Maximiliano Hernández

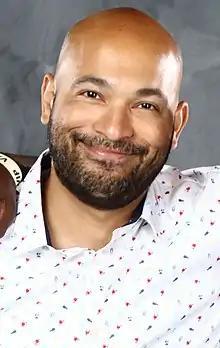
Hernández at the Florida SuperCon, June 2015

Maximiliano Hernández (born September 12, 1973) is an American actor. He is best known for portraying Agent Jasper Sitwell in the Marvel Cinematic Universe and FBI Agent Chris Amador in the first season of "The Americans".